Kirby: Planet Robobot

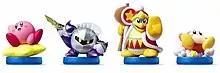
These are the four amiibo released alongside the release of the game. From left to right, they are Kirby, Meta Knight, King Dedede, and Waddle Dee.

"Planet Robobot" was conceived as more of a direct successor to "Kirby: Triple Deluxe" early in development. The game would have featured the Hypernova ability, though it was eventually replaced with the Robobot Armor in order to avoid retreading old ground.